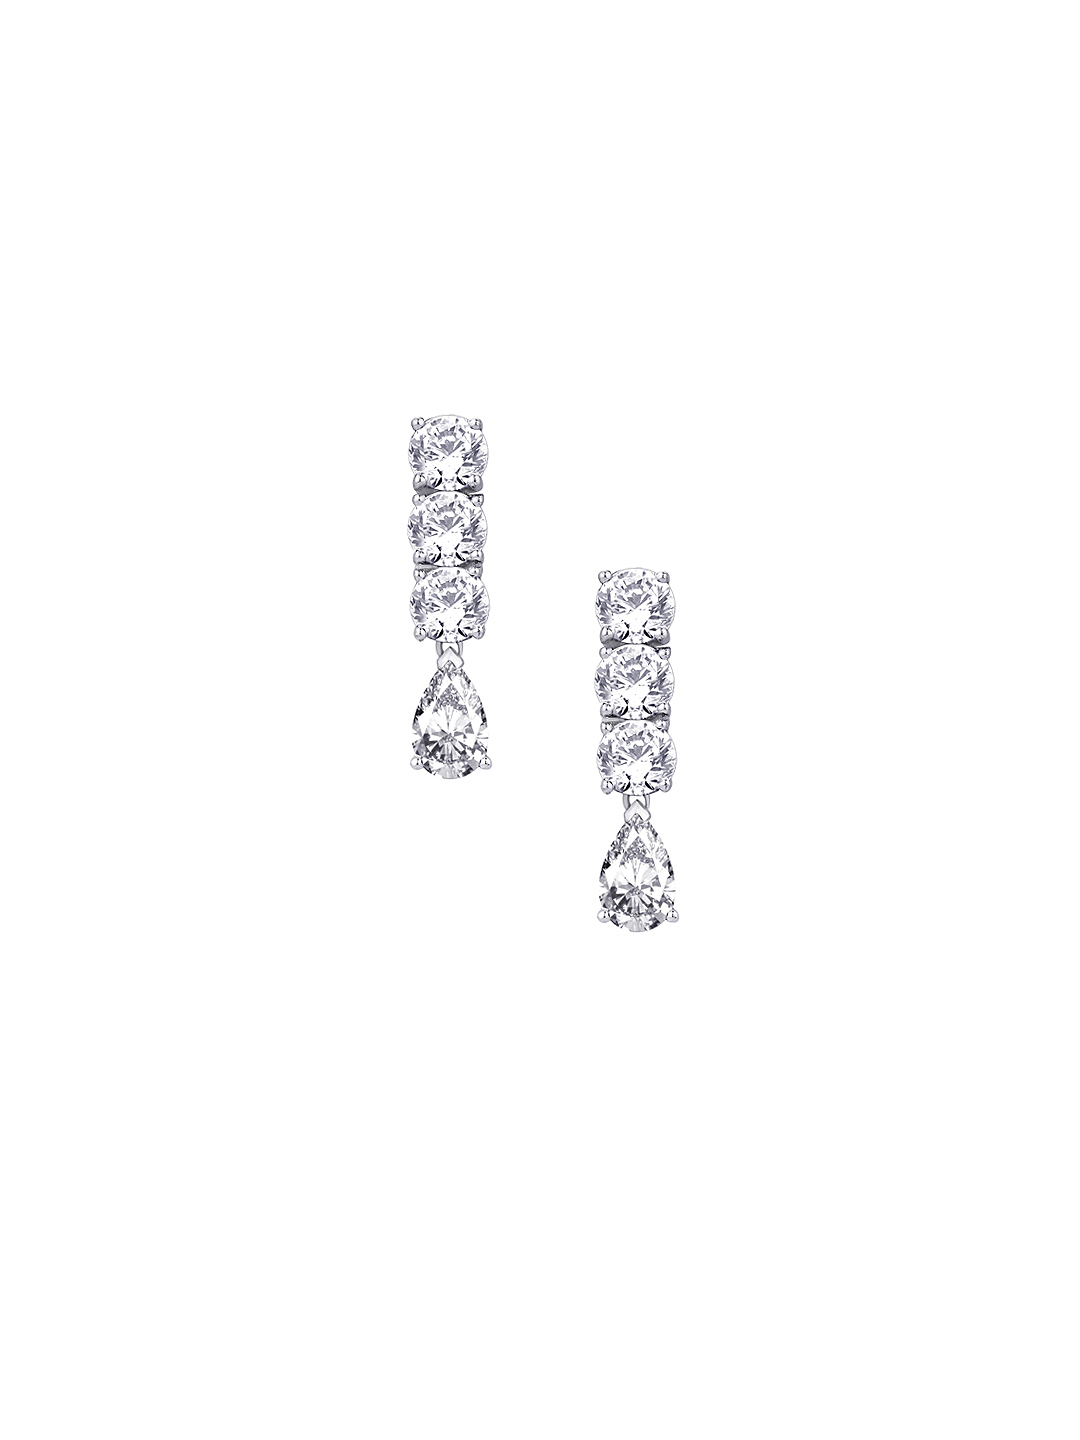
Lucera Women Silver Earrings
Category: Accessories / Jewellery / Earrings
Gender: Women
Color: Silver
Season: Summer 2013
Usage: Casual